Evolution of mammalian auditory ossicles

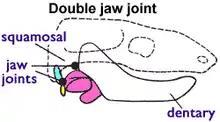
Morganucodontidae and other transitional forms had both types of jaw joint: dentary-squamosal (front) and articular-quadrate (rear).

In modern amniotes (including mammals), the middle ear collects airborne sounds through an eardrum and transmits vibrations to the inner ear via thin cartilaginous and ossified structures. These structures usually include the stapes (a stirrup-shaped auditory ossicle).